Škoda Garde/Rapid

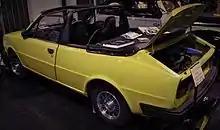
A 1985 Rapid Cabriolet

A convertible version of the Rapid was offered by Škoda GB on the British market. Standard Rapid coupés were imported and converted in the UK by specialist Ludgate Design & Development (LDD ltd.) in Kent, and were sold through the official Škoda dealerships. The cars retained their window frames, and were reinforced with additional chassis bracing and a T-shaped rollbar similar to the Triumph Stag's. At a total price of just under 5,000, the Rapid Cabriolet was the cheapest convertible on sale in the United Kingdom. 334 Rapids were thus converted.